Evan Ross

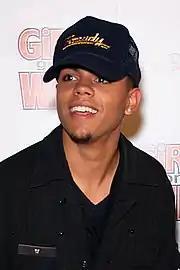
Ross at a "Girls Gone Wild" magazine party, June 4, 2008

Ross has appeared in several other films, including the thriller "Linewatch" with Cuba Gooding, Jr. (2008), the drama "Gardens of the Night" (2008), and the crime drama film "Life Is Hot in Cracktown" (2009). He then starred as Julie, the love interest of Hilary Duff's character, in the 2009 comedy-drama film "According to Greta". Ross has also appeared in The Notorious B.I.G. music video for the song "Nasty Girl" (2005), and the Lionel Richie music video for the song "Just Go" (2009).